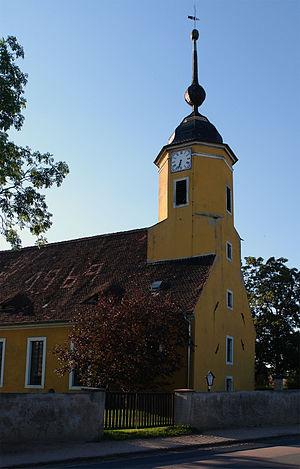
Niederau est une commune de Saxe, située dans l'arrondissement de Meissen, dans le district de Dresde.